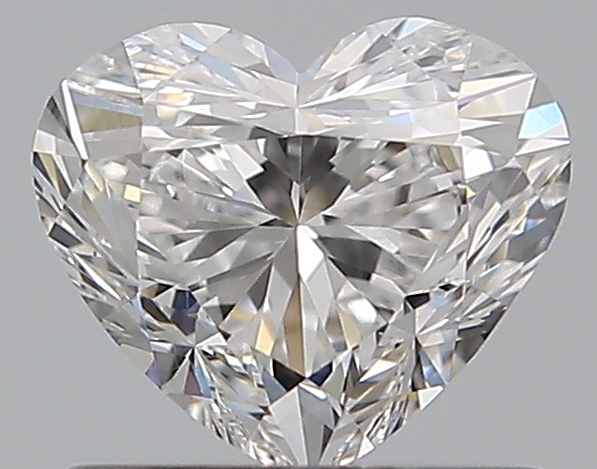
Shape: heart
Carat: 0.7
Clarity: VS1
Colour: E
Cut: VG
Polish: EX
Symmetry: VG
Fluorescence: N
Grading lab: GIA
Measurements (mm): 5.26 x 6.1 x 3.67